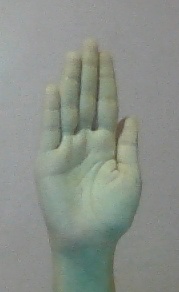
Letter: seen